Harry Secombe

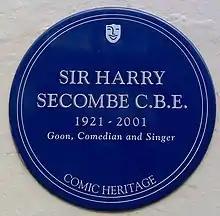
A blue plaque commemorating Secombe.

In 1963 he was appointed a Commander of the Order of the British Empire (CBE).